Claire Feuerstein

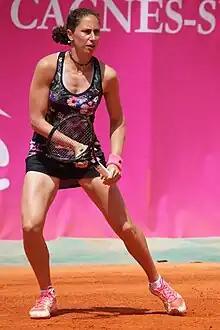
Claire Feuerstein at 2016 Cagnes-sur-Mer

From 2002 to 2009, she played at many ITF tournaments, with three wins. Her first appearance in a WTA Tour event was at the 2009 Internationaux de Strasbourg, where she lost in the first round of the singles competition, but reached the final in doubles with partner Stéphanie Foretz.